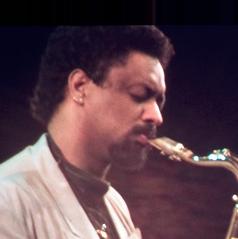
Age: 39